Crocodilia

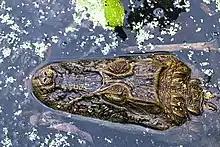
Overhead view of broad-snouted caiman with eyes, ears and nostrils above water

The eyes, ears and nostrils of crocodilians are at the top of the head; this placement allows them to stalk their prey with most of their bodies underwater. When in bright light, the pupils of a crocodilian contract into narrow slits, whereas in darkness they become large circles, as is typical for animals that hunt at night. Crocodilians' eyes have a "tapetum lucidum" that enhances vision in low light. When the animal completely submerges, the nictitating membranes cover its eyes. Glands on the nictitating membrane secrete a salty lubricant that keeps the eye clean. When a crocodilian leaves the water and dries off, this substance is visible as "tears". While eyesight in air is fairly good, it is significantly weakened underwater. Crocodilians appear to have undergone a "nocturnal bottleneck" early in their history, during which their eyes lost traits like sclerotic rings, an annular pad of the lens and coloured cone oil droplets, giving them dichromatic vision (red-green colourblindness). Since then, some crocodilians appear to have re-evolved full-colour vision.